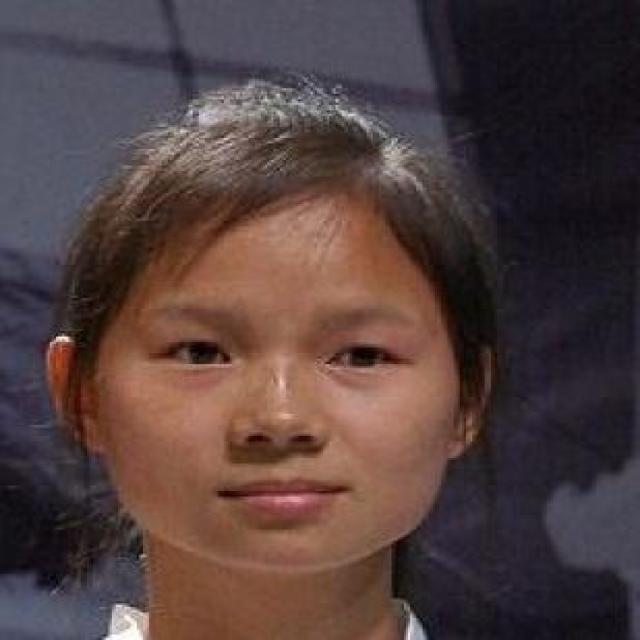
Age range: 21-44